Dive bar

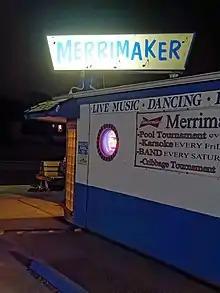
Dive bar 'The Merrimaker' in Los Osos, California

A dive bar is typically a small, unglamorous, eclectic, old-style drinking establishment with inexpensive drinks; it may feature dim lighting, shabby or dated decor, neon beer signs, packaged beer sales, cash-only service, and local clientele. The precise definition of a dive bar is rarely agreed on, and is the subject of spirited debates. The term "dive" was first used in the press in the U.S. in 1880s to describe disreputable places that were often in basements into which one "dives below".